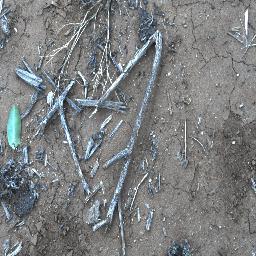
Label: negative